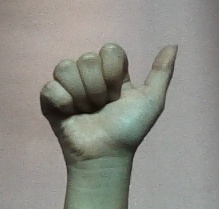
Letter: dhad